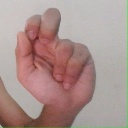
अक्षर: ढ